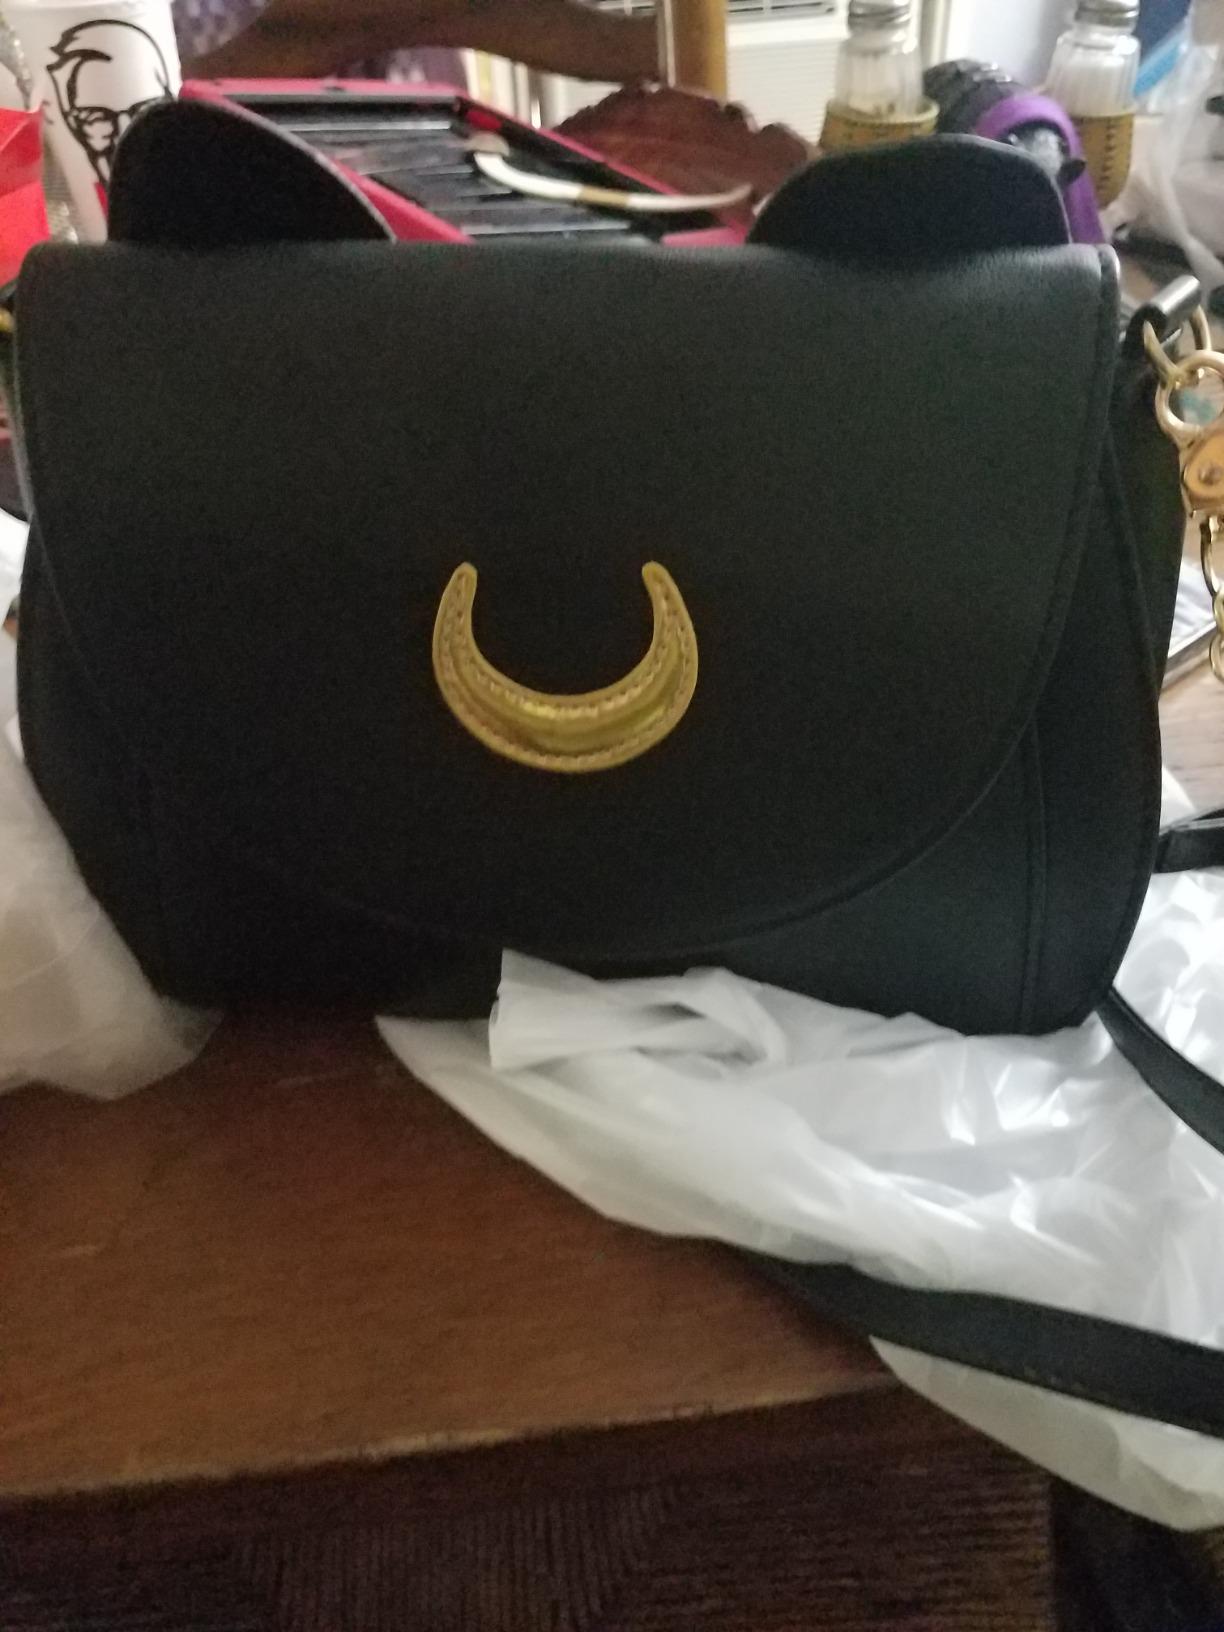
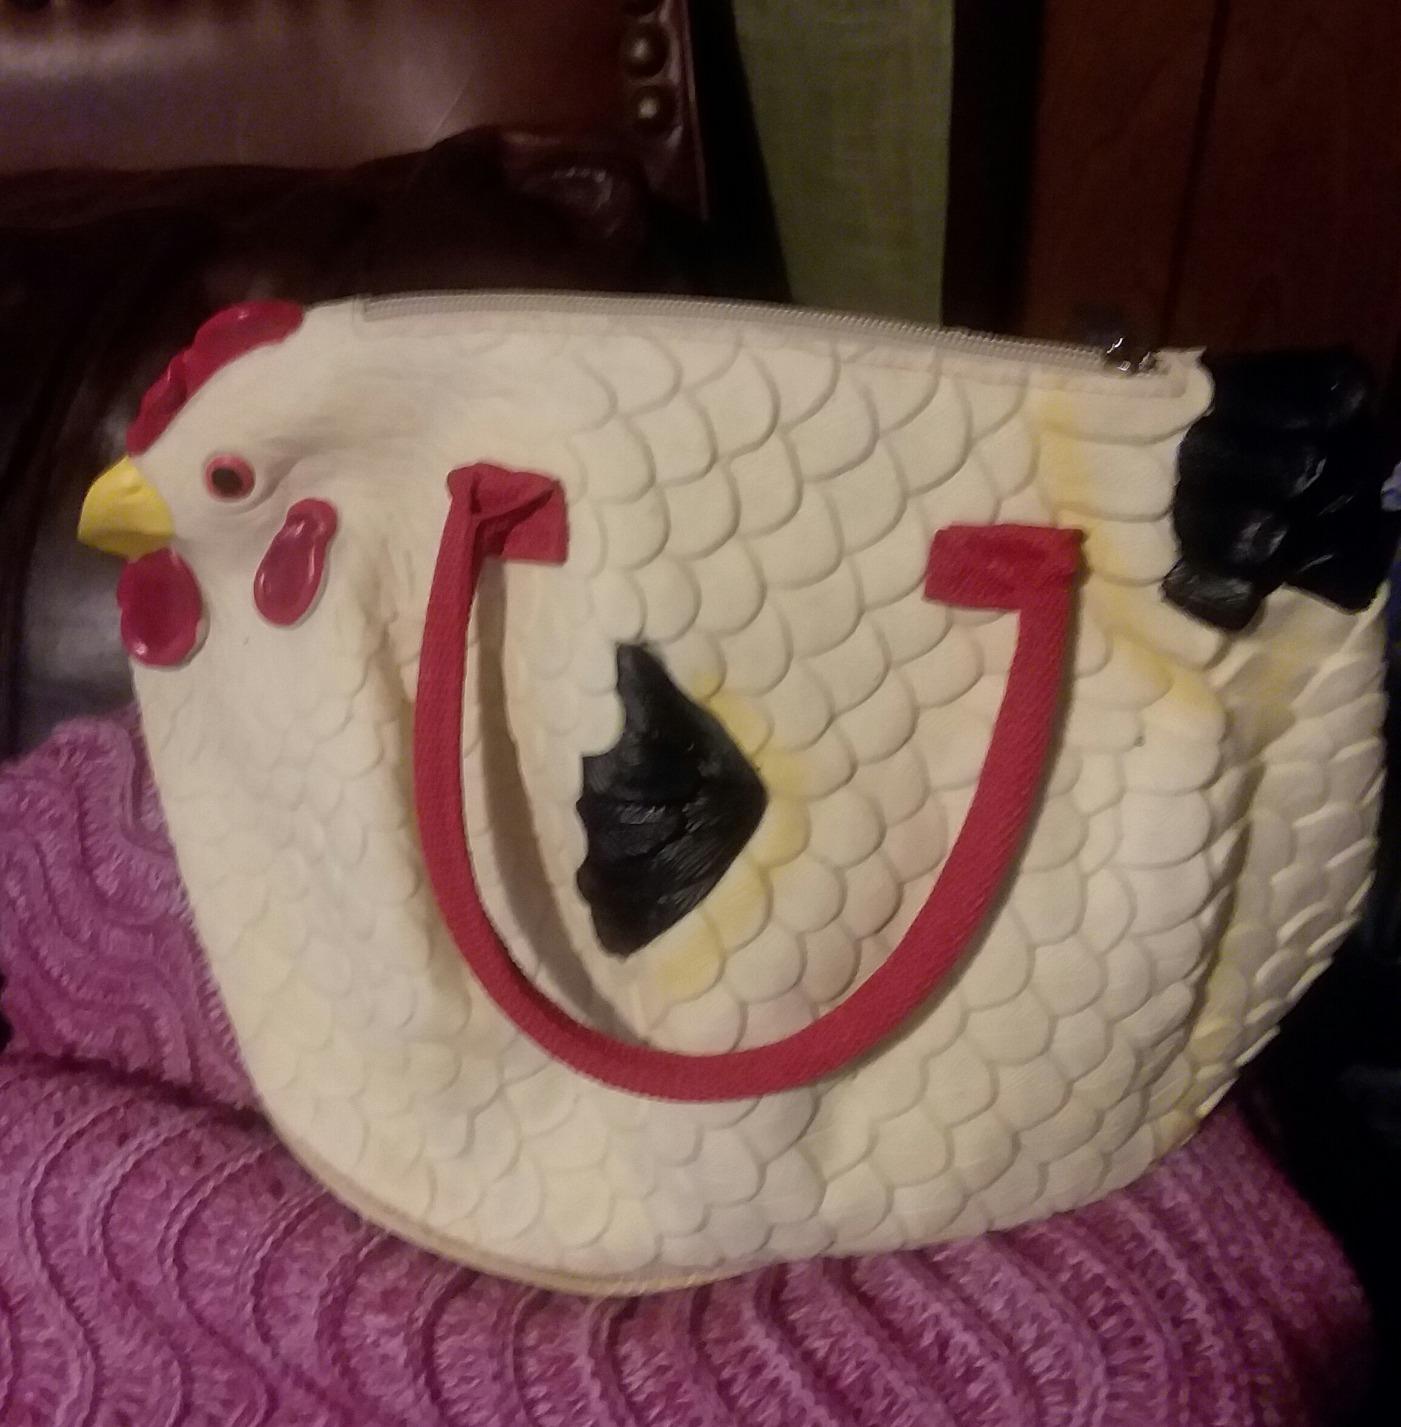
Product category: accessories_handbag
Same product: no